Hallwil

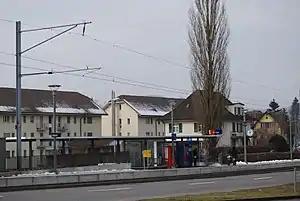
Train station of Hallwil

Hallwil is first mentioned in 1167 as "de Allewilare". Between 1566 and 1950 it was, legally, known as Niederhallwil. The high court and rights to high justice of the Habsburgs in Hallwil ended in 1415 with the conquest of the Aargau by Bern. The rights to low justice were held by the Lords of Rinach and Hallwyl before they went into the possession of Bern, as part of the court district of Trostberg. The tithes, originally collected by Säckingen Abbey, later went to the Lords of Hallwyl who then gave them as a gift to the church of Seengen. In 1528 Bern converted to the Protestant Reformation and Hallwil became part of the Seengen parish.